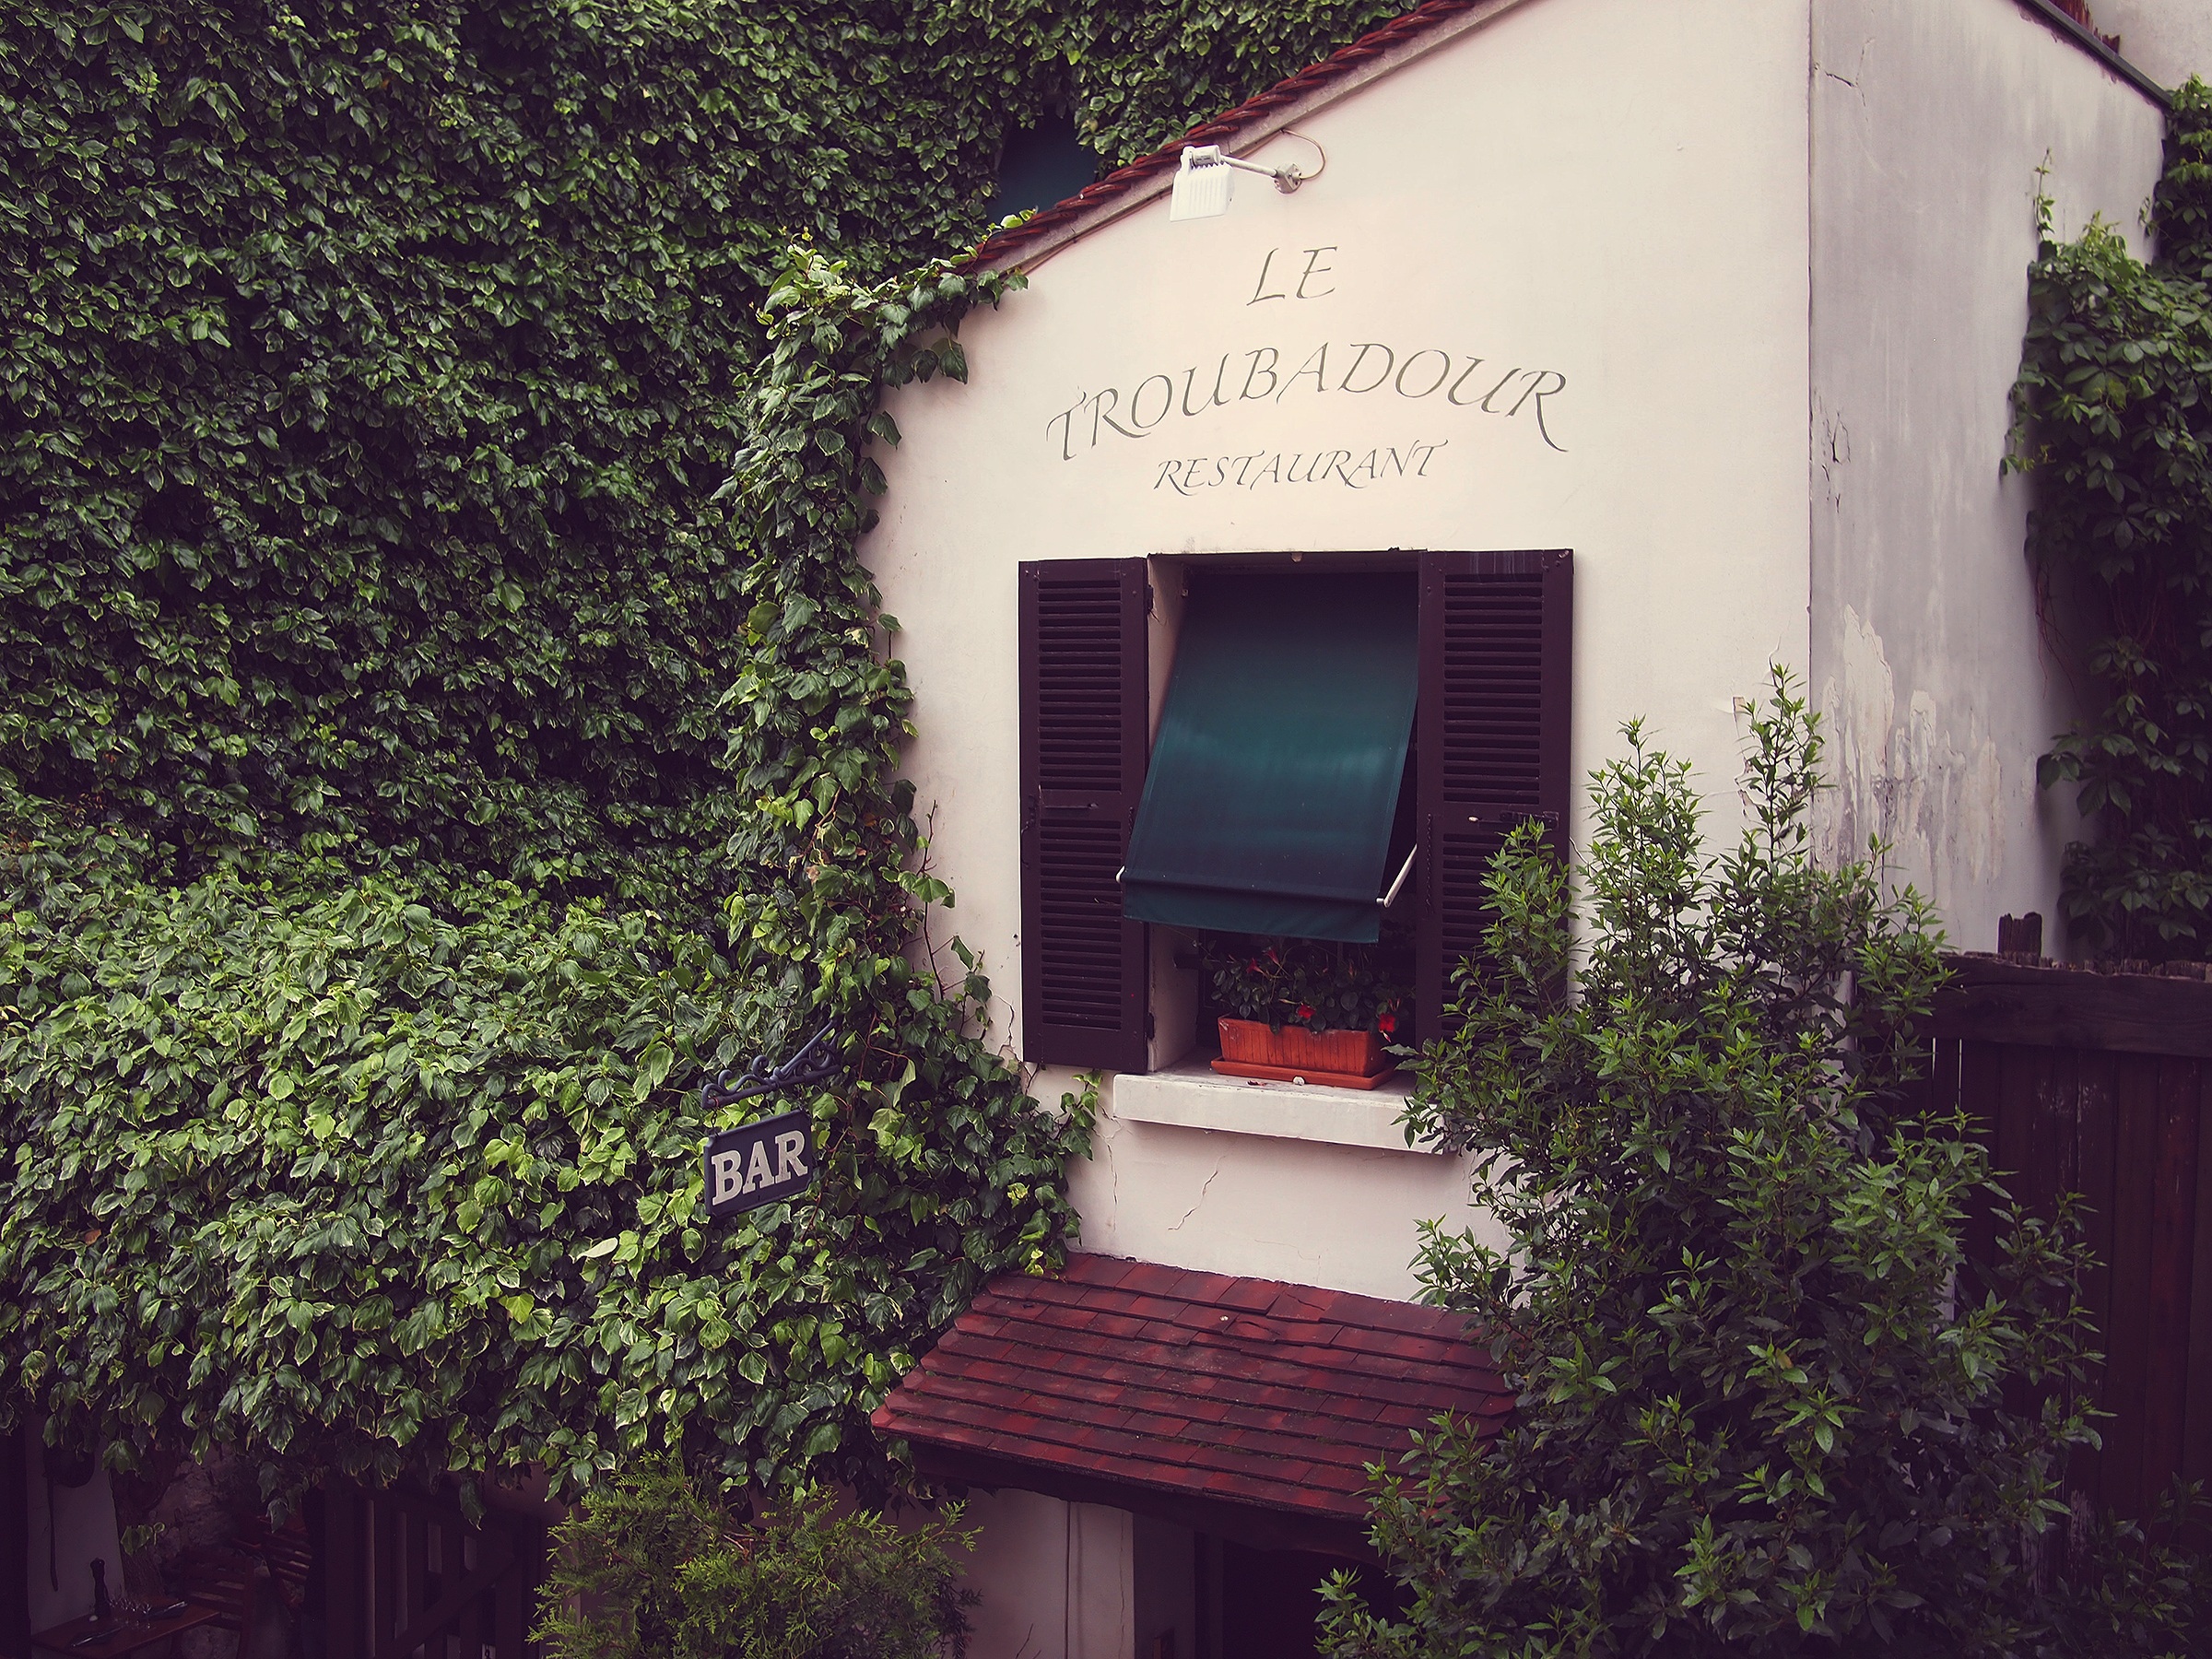
house, flower, building, restaurant, paris, home, urban, bar, france, green, facade, shrine